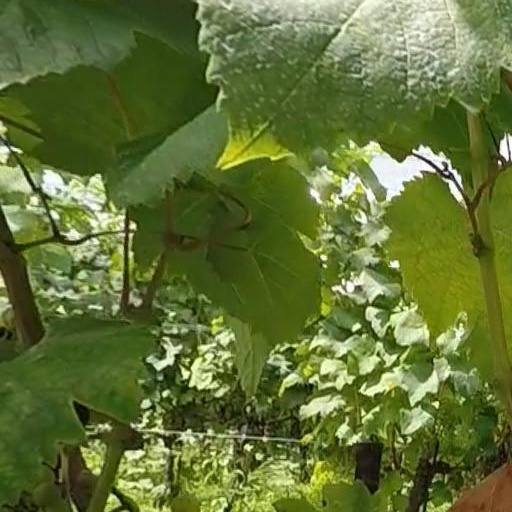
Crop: grape